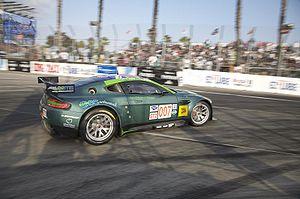
La V8 Vantage est une automobile de grand tourisme du constructeur Aston Martin produite à partir de 2005. Elle est remplacée par la Vantage en 2018.